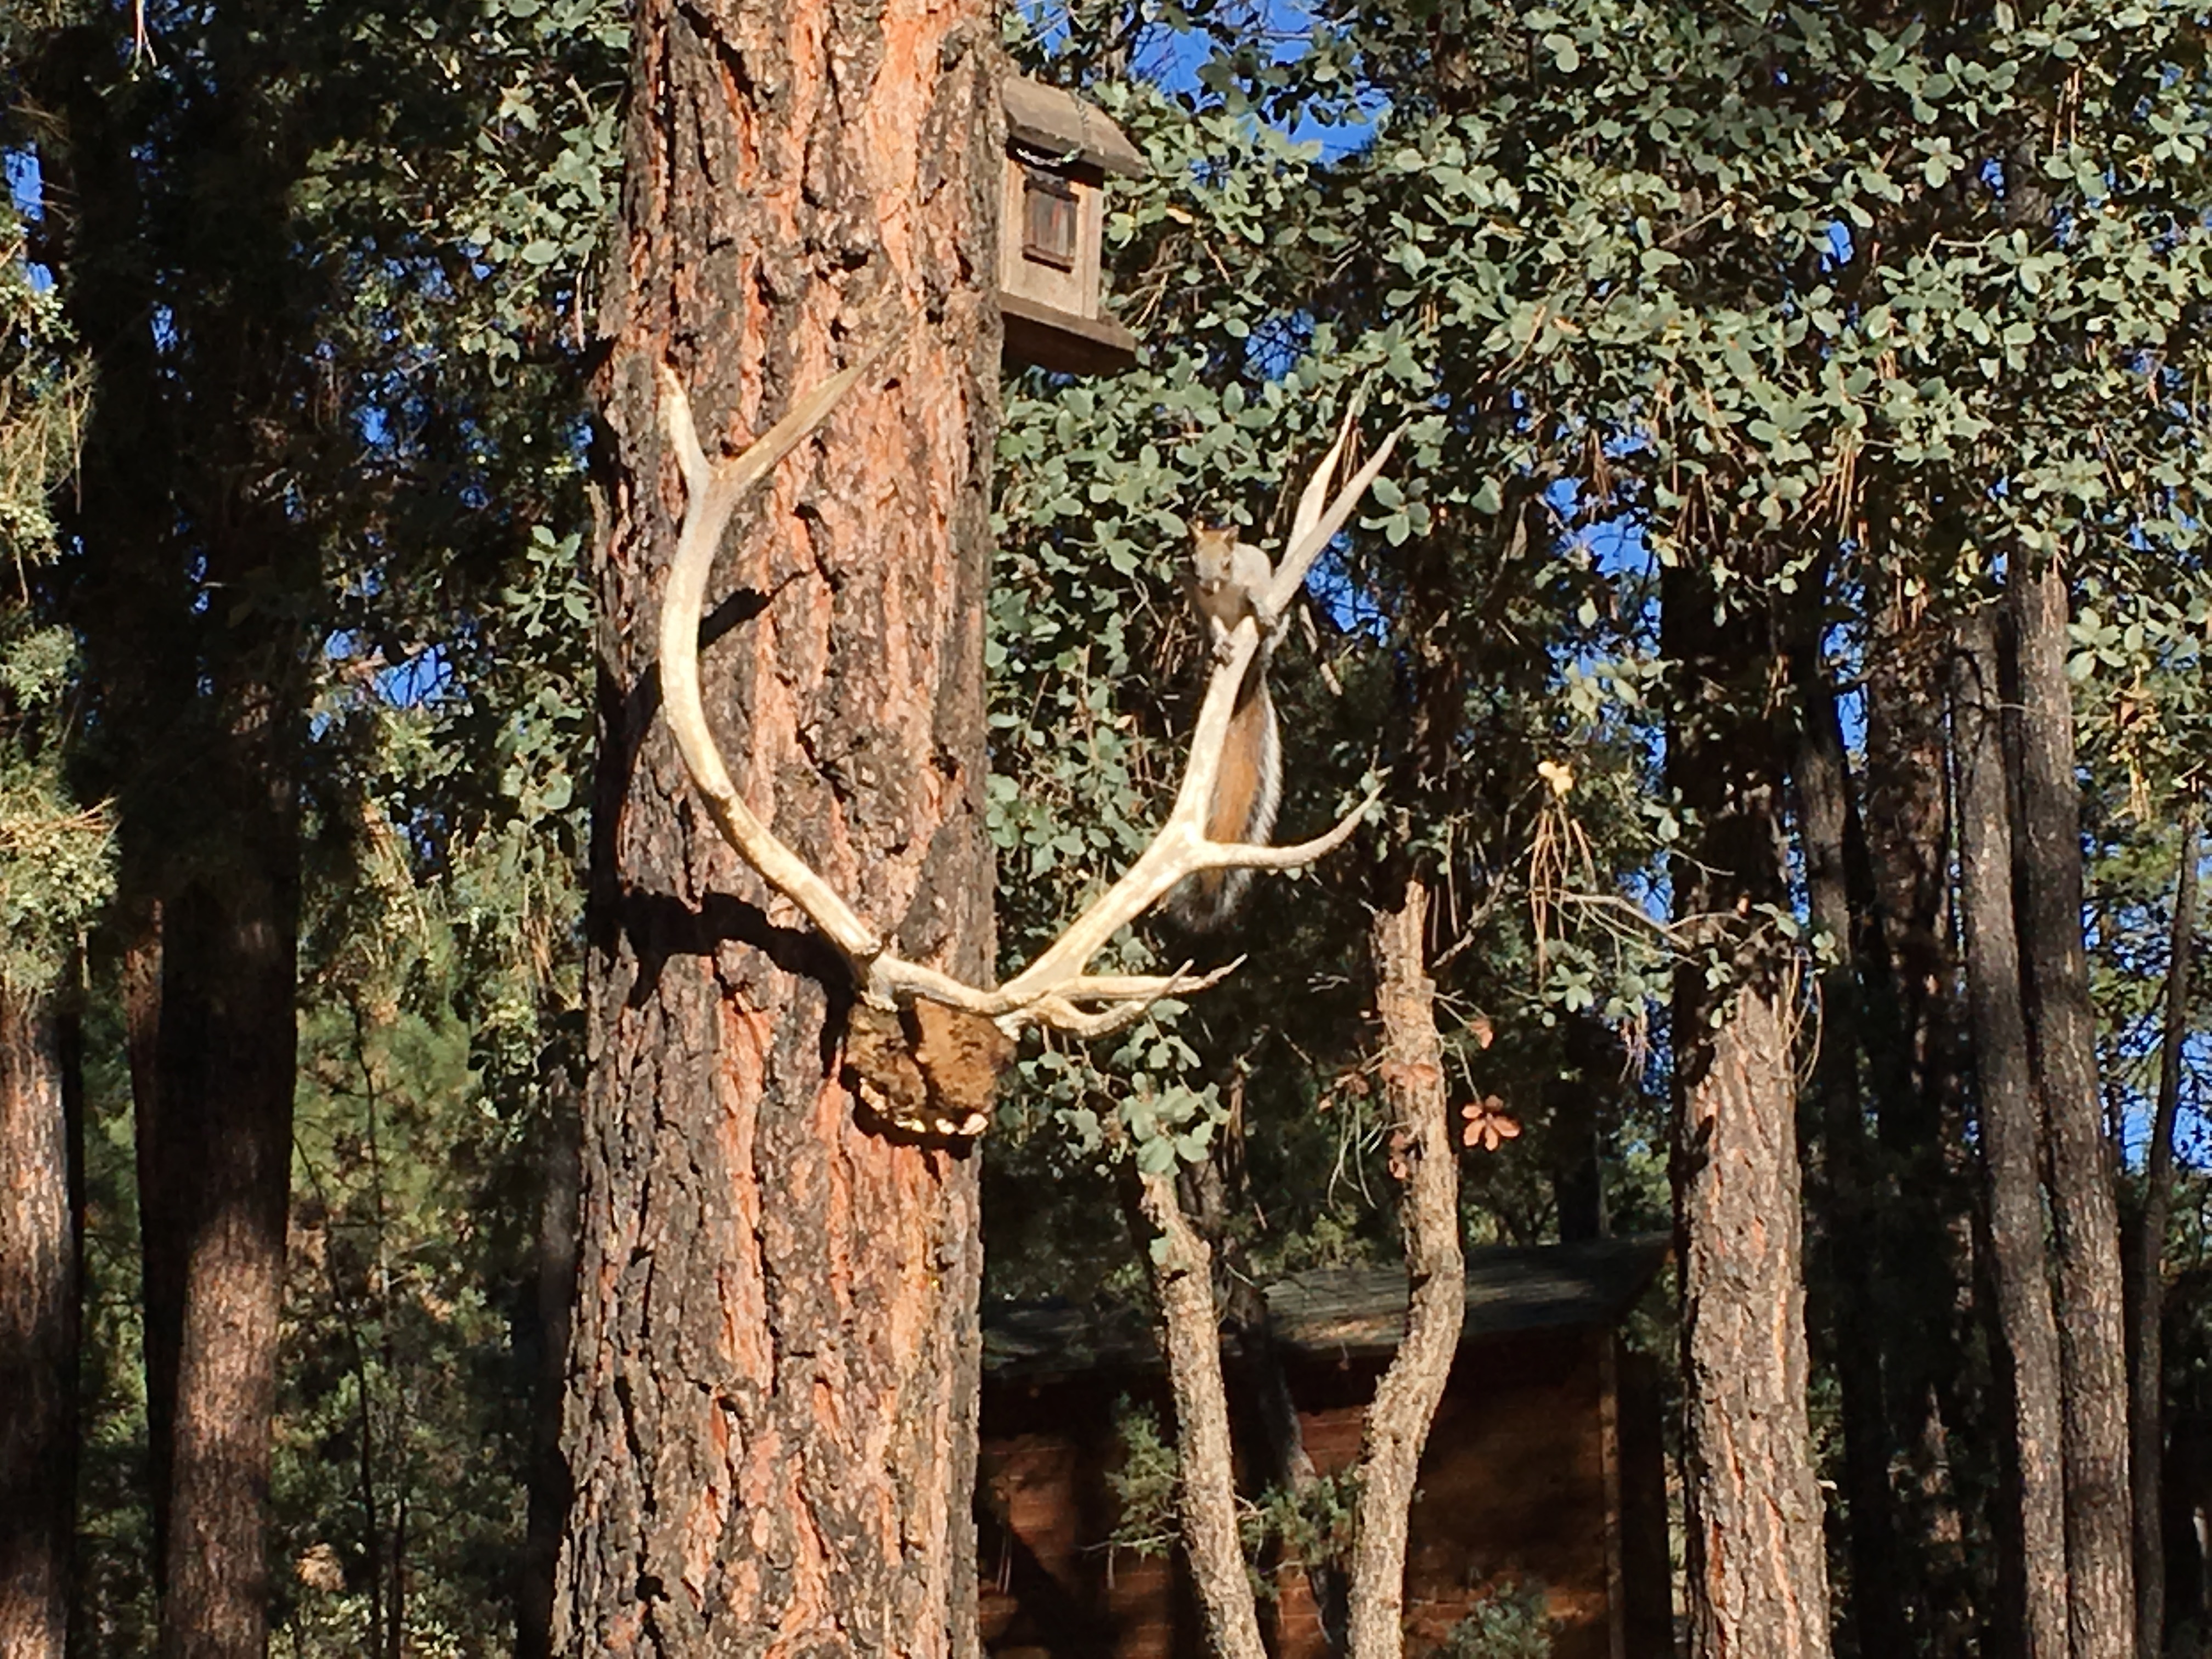
tree, forest, branch, plant, wood, leaf, flower, trunk, jungle, botany, squirrel, flora, rainforest, woodland, habitat, natural environment, woody plant